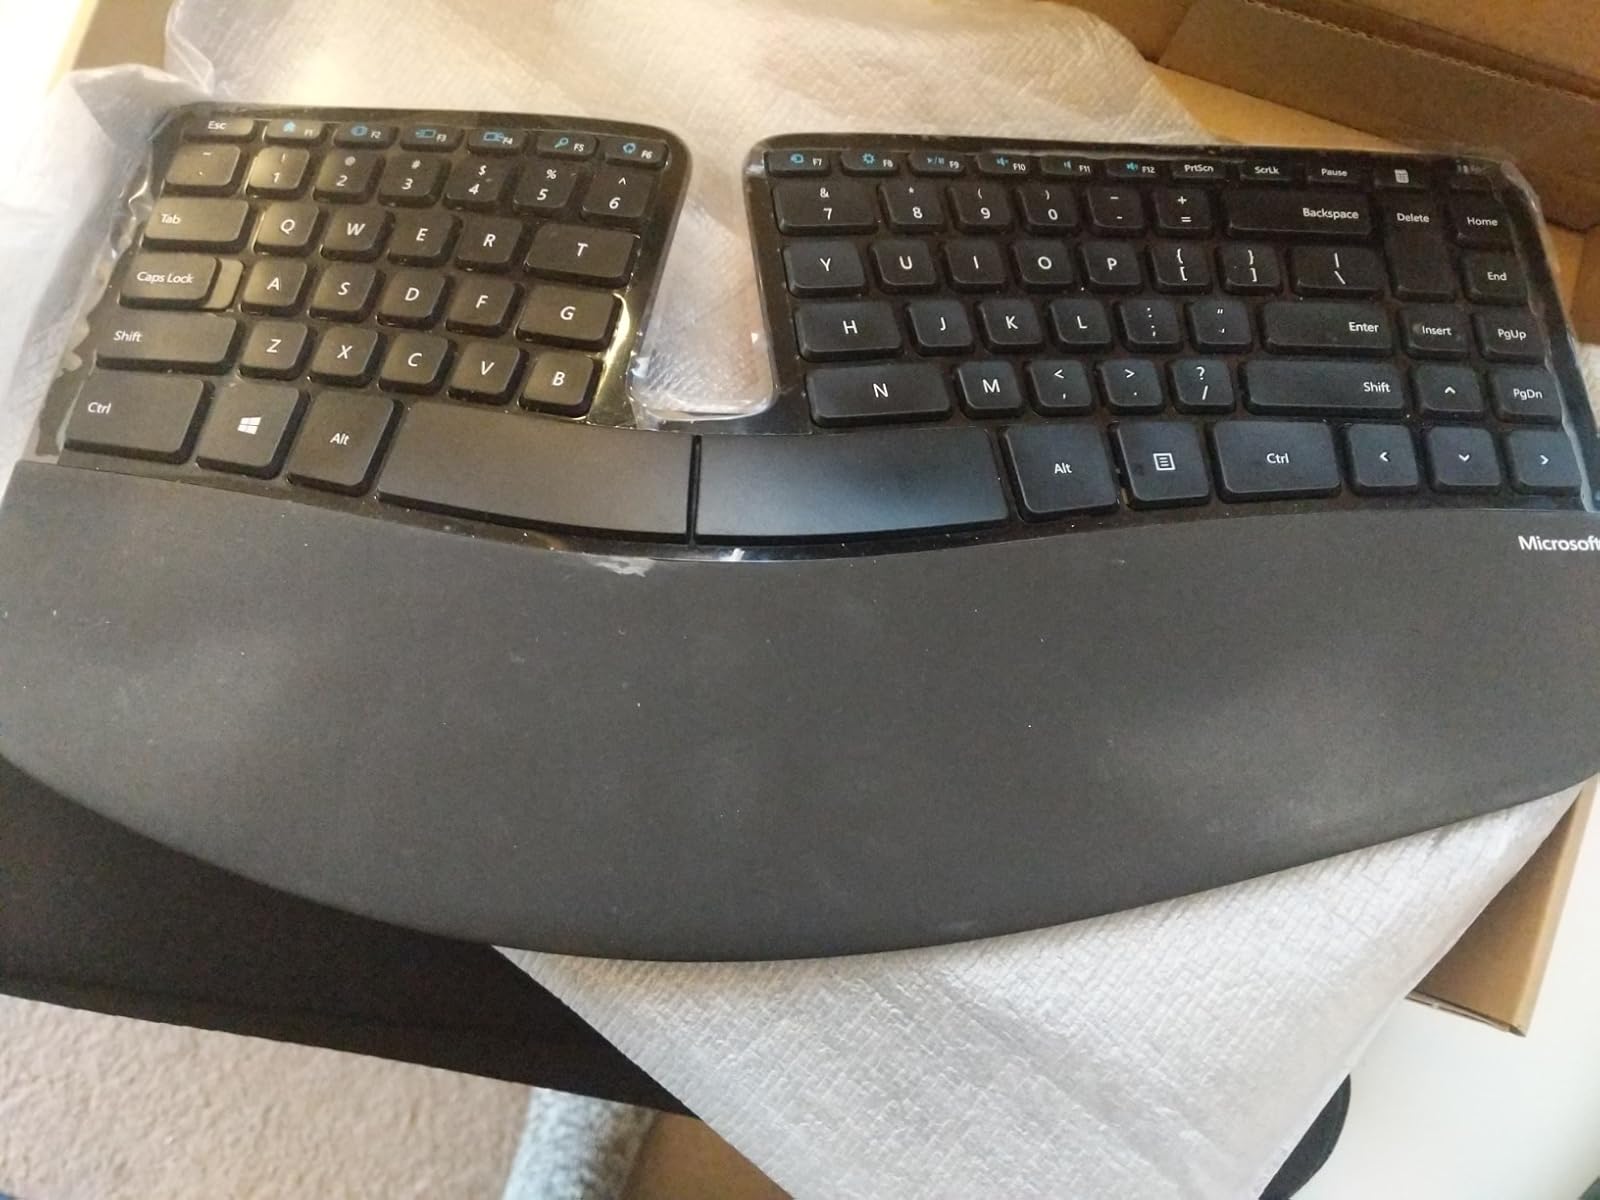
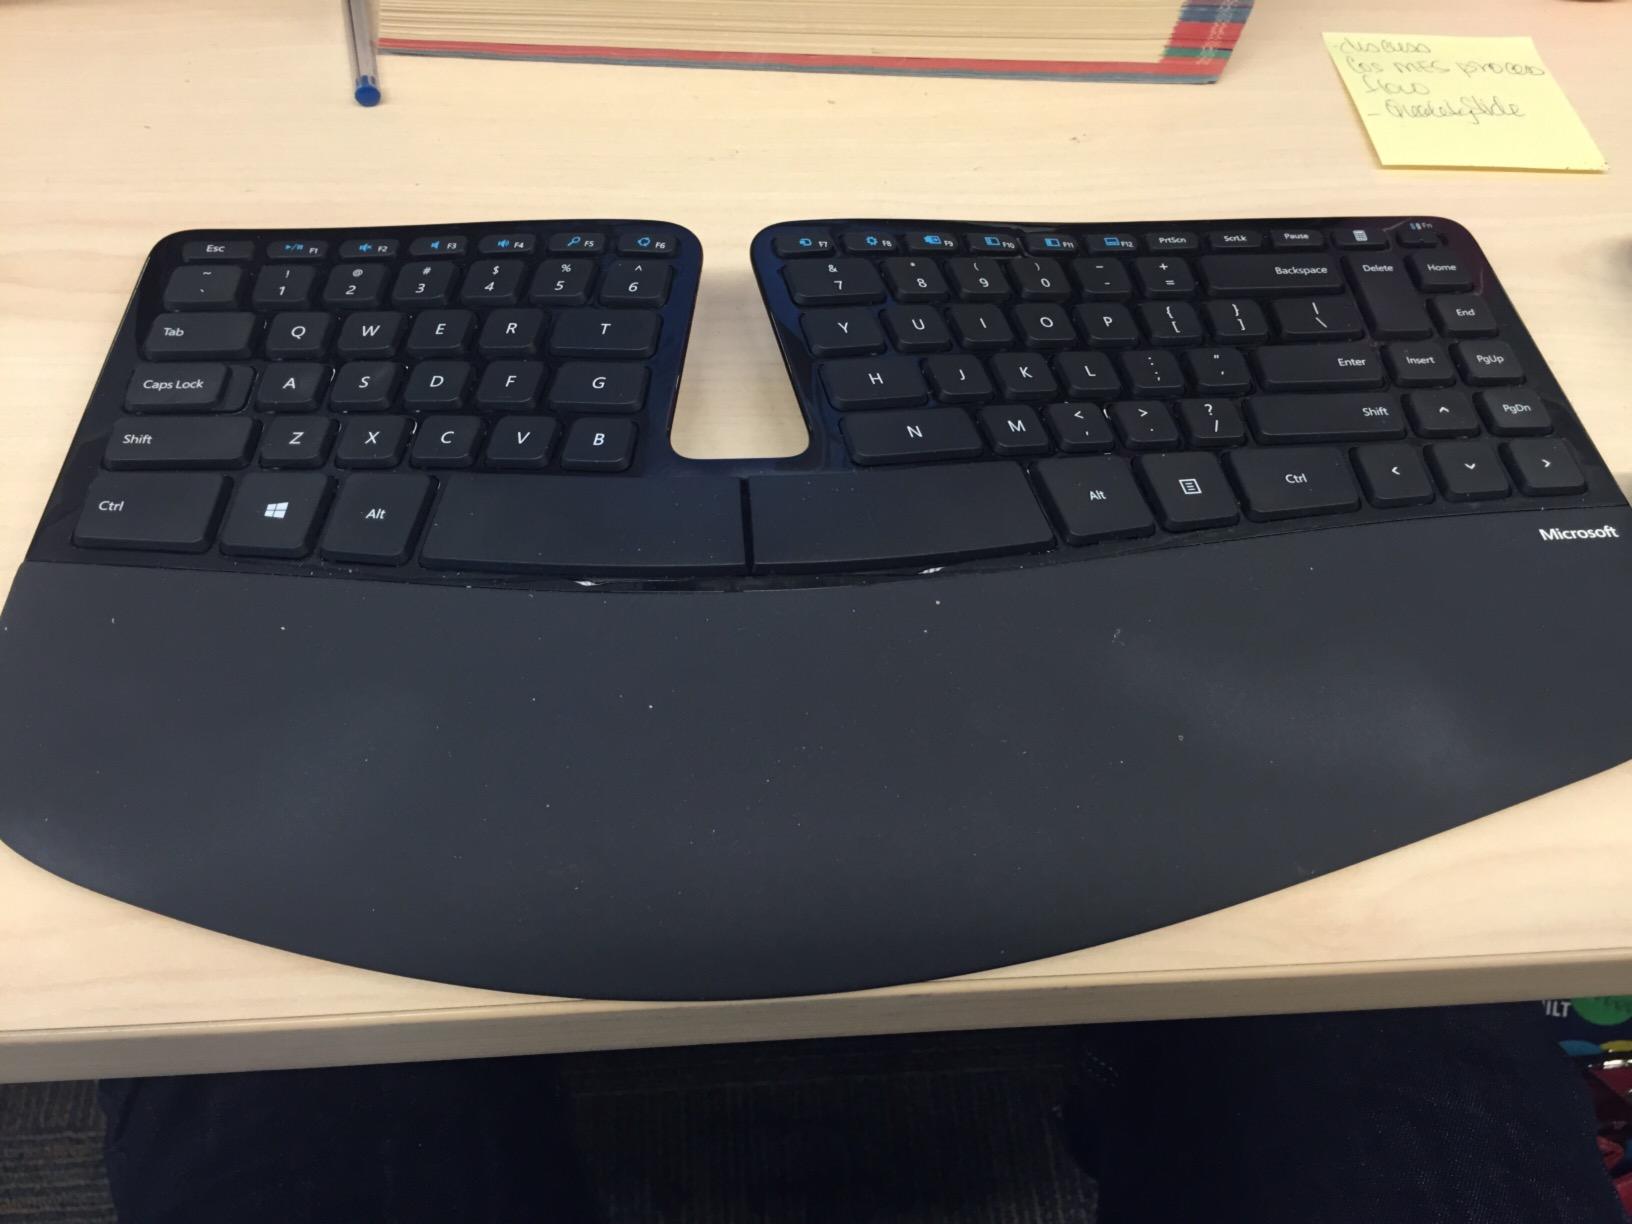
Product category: keyboard
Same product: yes